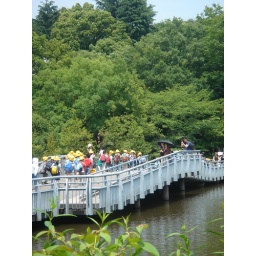
cute school kids marching over the bridge